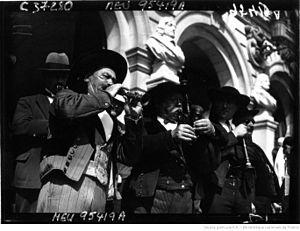
Visite du président de la République Edouard Herriot en août 1932 pour célébrer le 400ème anniversaire de l'union de la Bretagne à la France.
Un bagad [baɡad] est un ensemble musical de type orchestre, inspiré à l'origine du pipe band écossais, interprétant des airs le plus souvent issus du répertoire traditionnel breton. Il est composé de trois pupitres : bombarde, cornemuse écossaise et percussions. Le pupitre percussions comporte toujours des caisses claires écossaises, complétées par diverses percussions non traditionnelles selon l'importance et l'identité musicale du groupe.